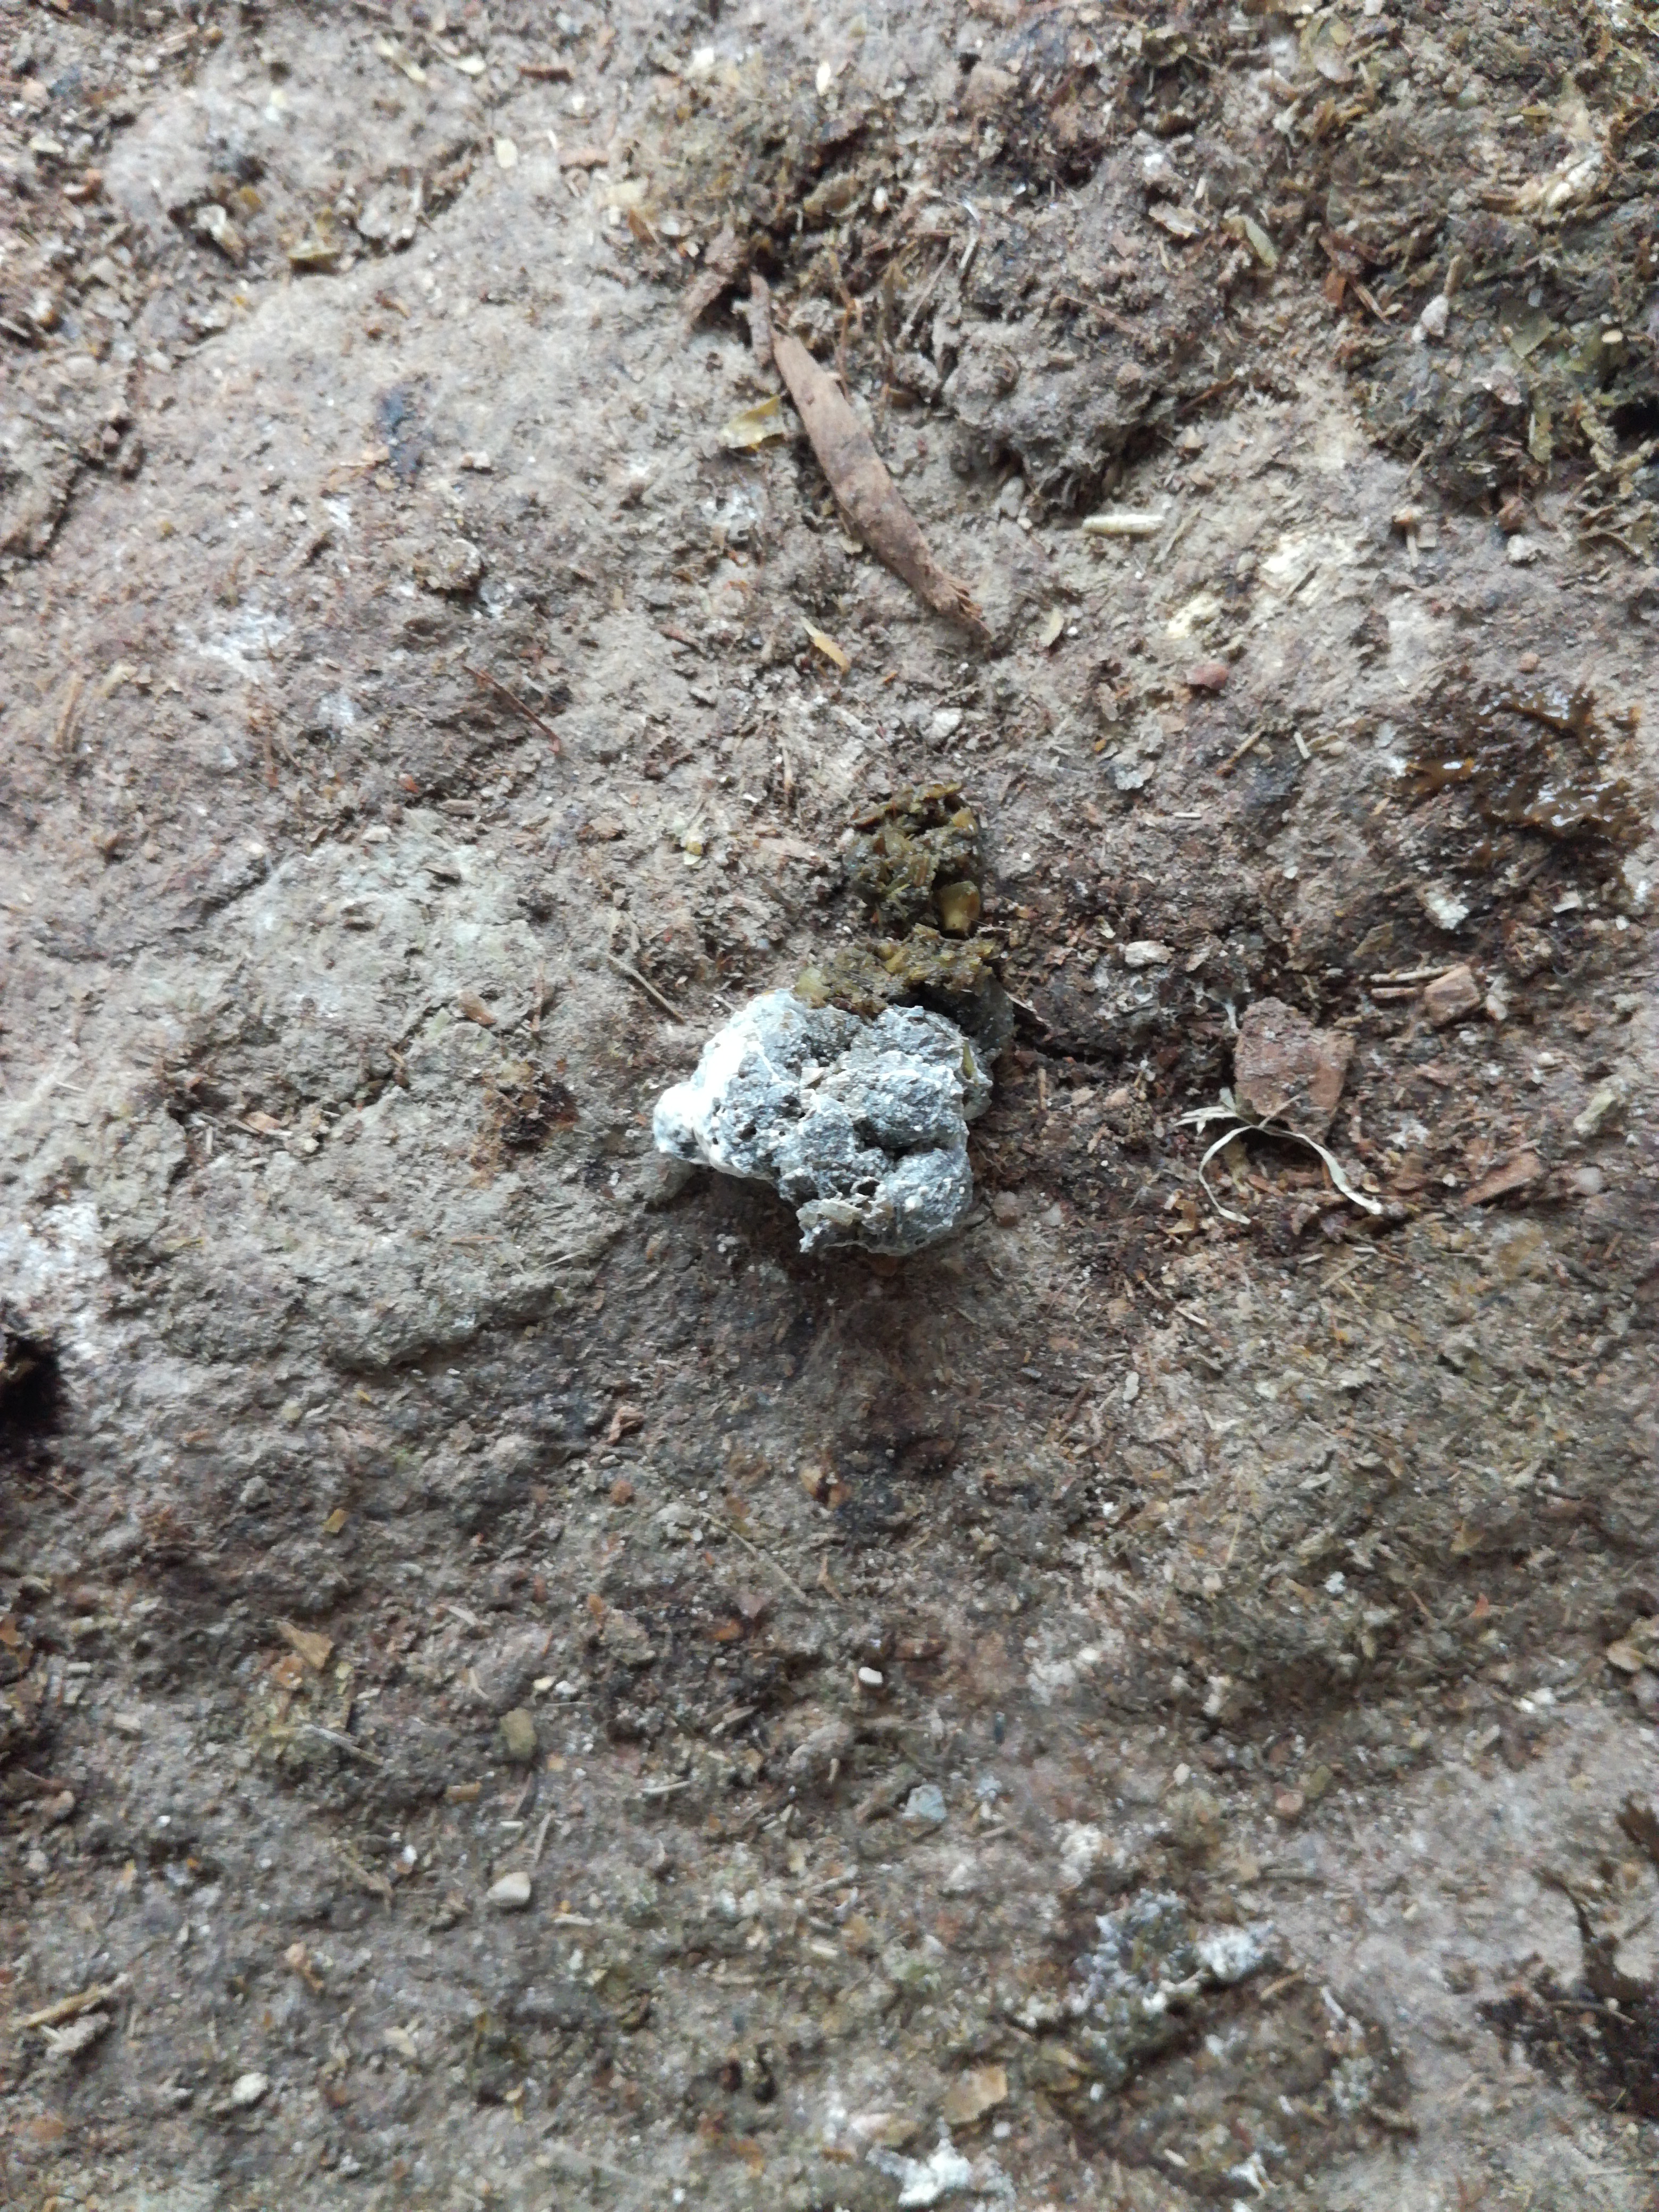
PCR-confirmed diagnosis: Healthy